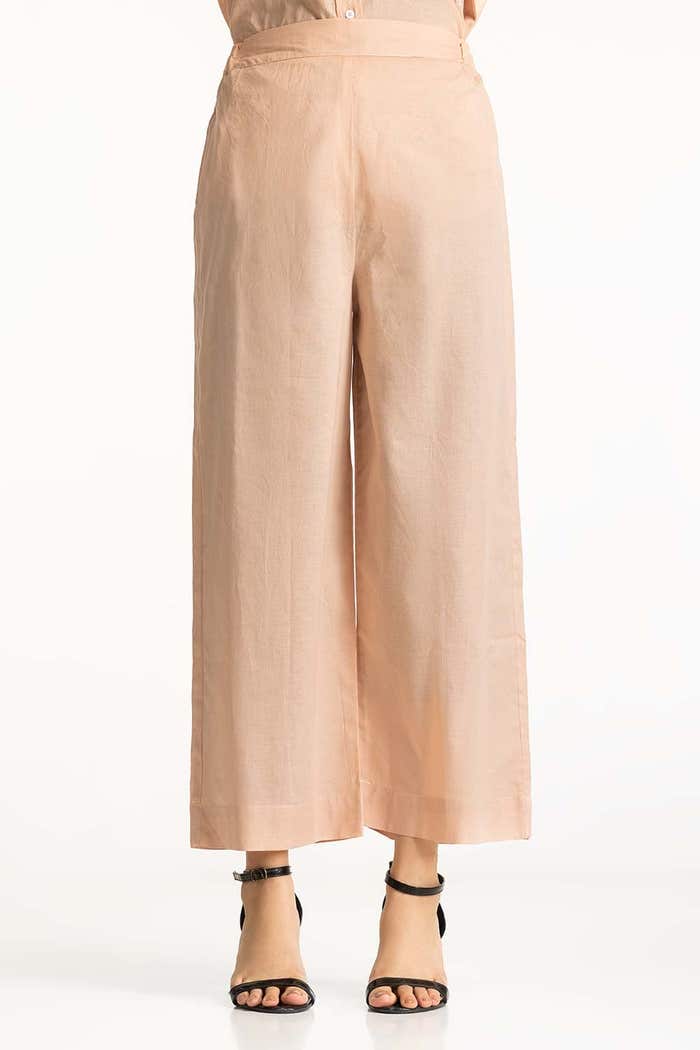
pink wide leg pants